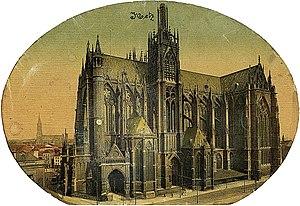
La Cathédrale de Metz vers 1900. On peut voir la ligne de tramway qui contourne la Cathédrale et le Temple de Garnison, à gauche, dont il ne reste que le clocher. Photo colorisée de 26 cm x 17,5 cm.
La cathédrale Saint-Étienne de Metz est la cathédrale catholique du diocèse de Metz, dans le département français de la Moselle en région Grand Est.
Cette page concerne les événements qui se sont produits durant l'année 1900 en Lorraine.